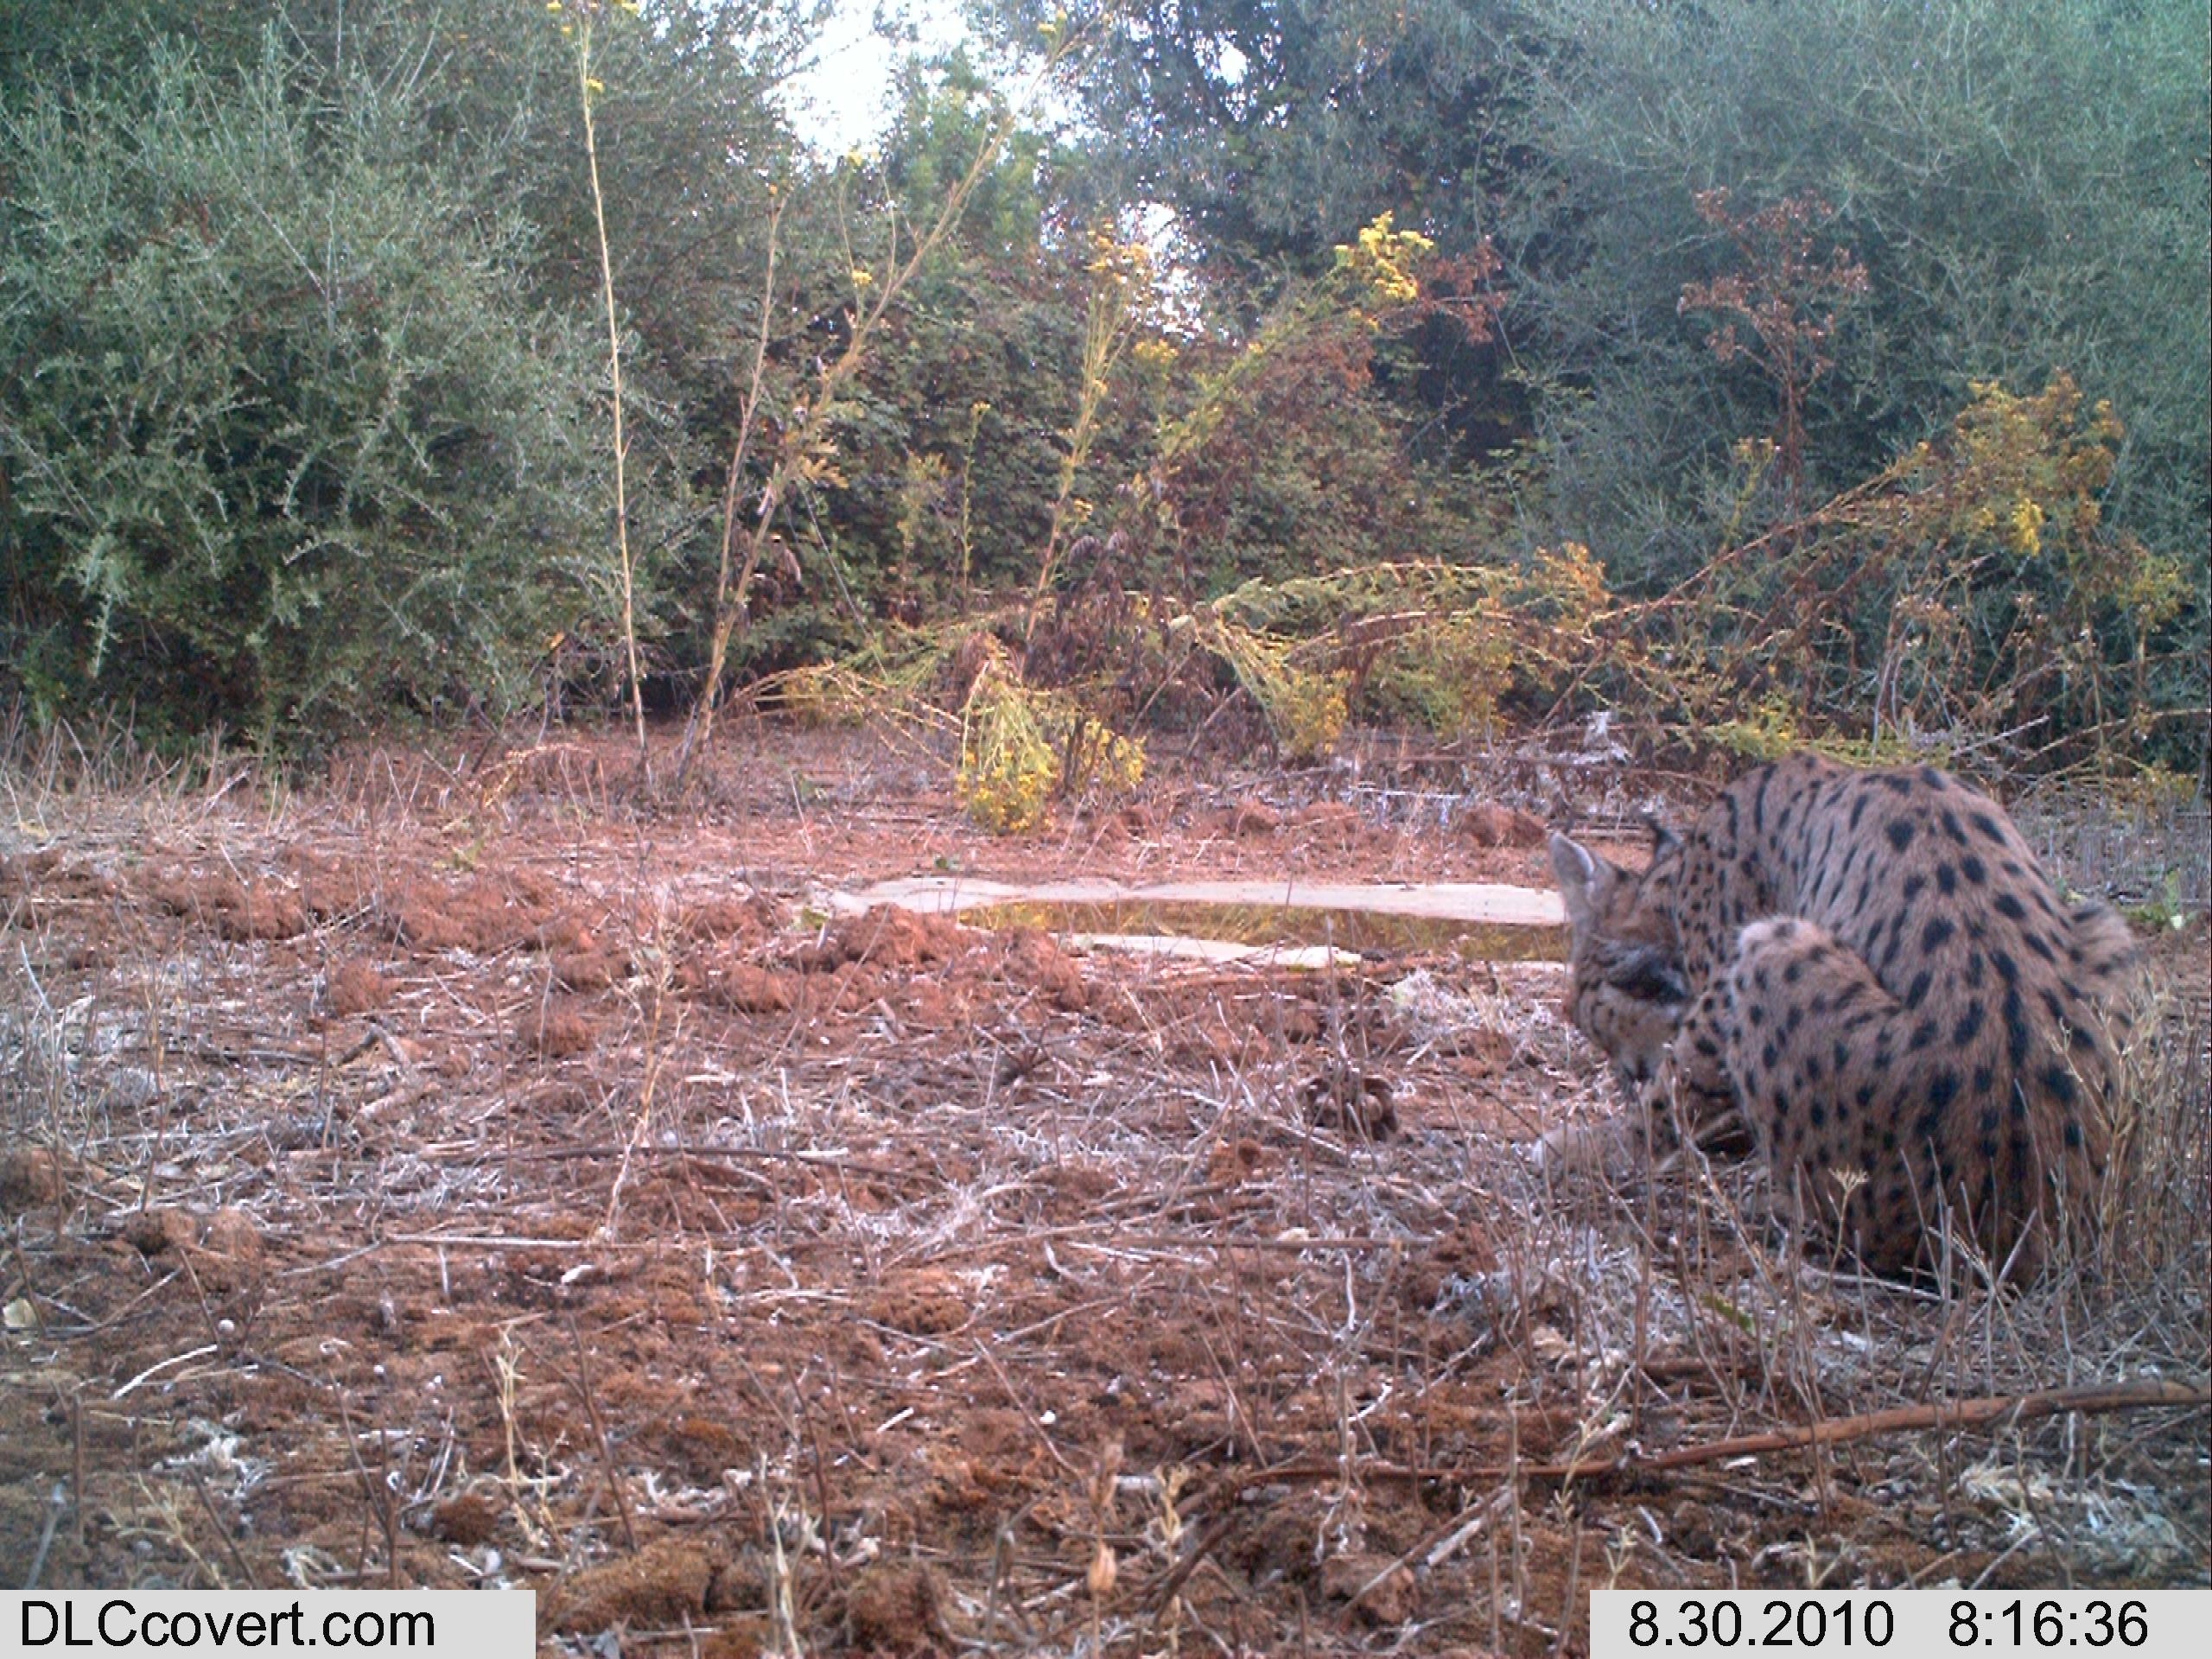
Species: Lynx pardinus